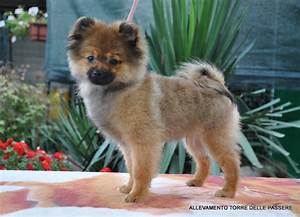
Label: dog